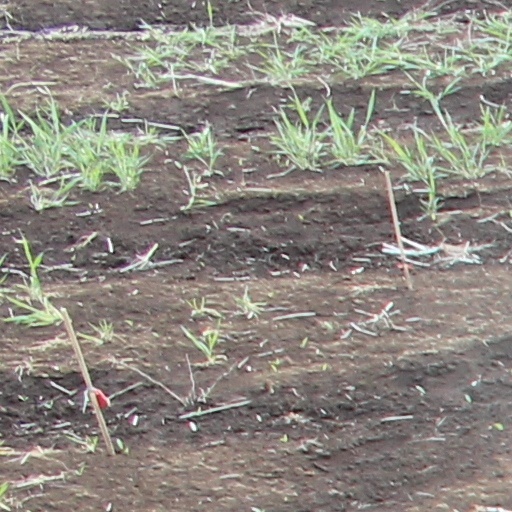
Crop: wheat